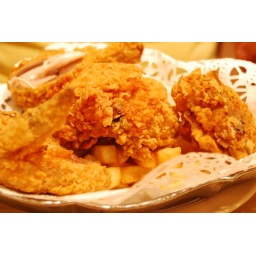
chicken in a basket